Arturo Faldi

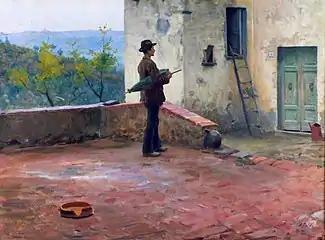
Waiting

He moved his studio to Porto Venere in 1907, to make studies for seascapes. In his later years, he taught at his alma mater, the Florence Academy, and served as its president.